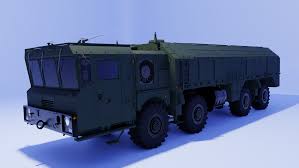
Label: Air Defense